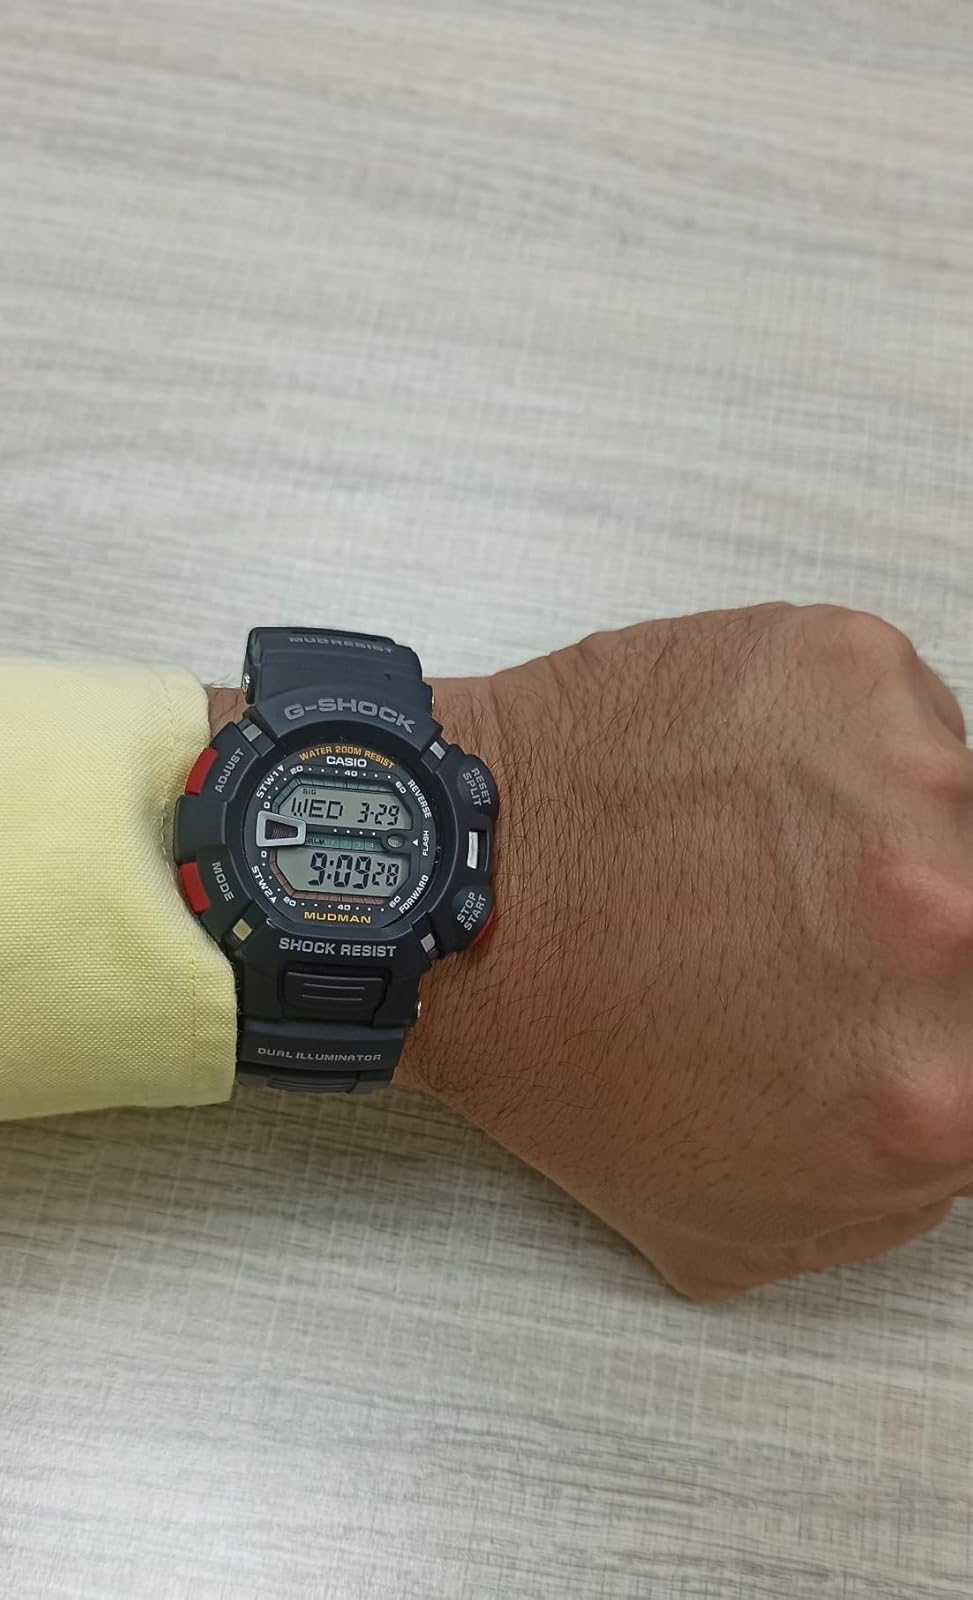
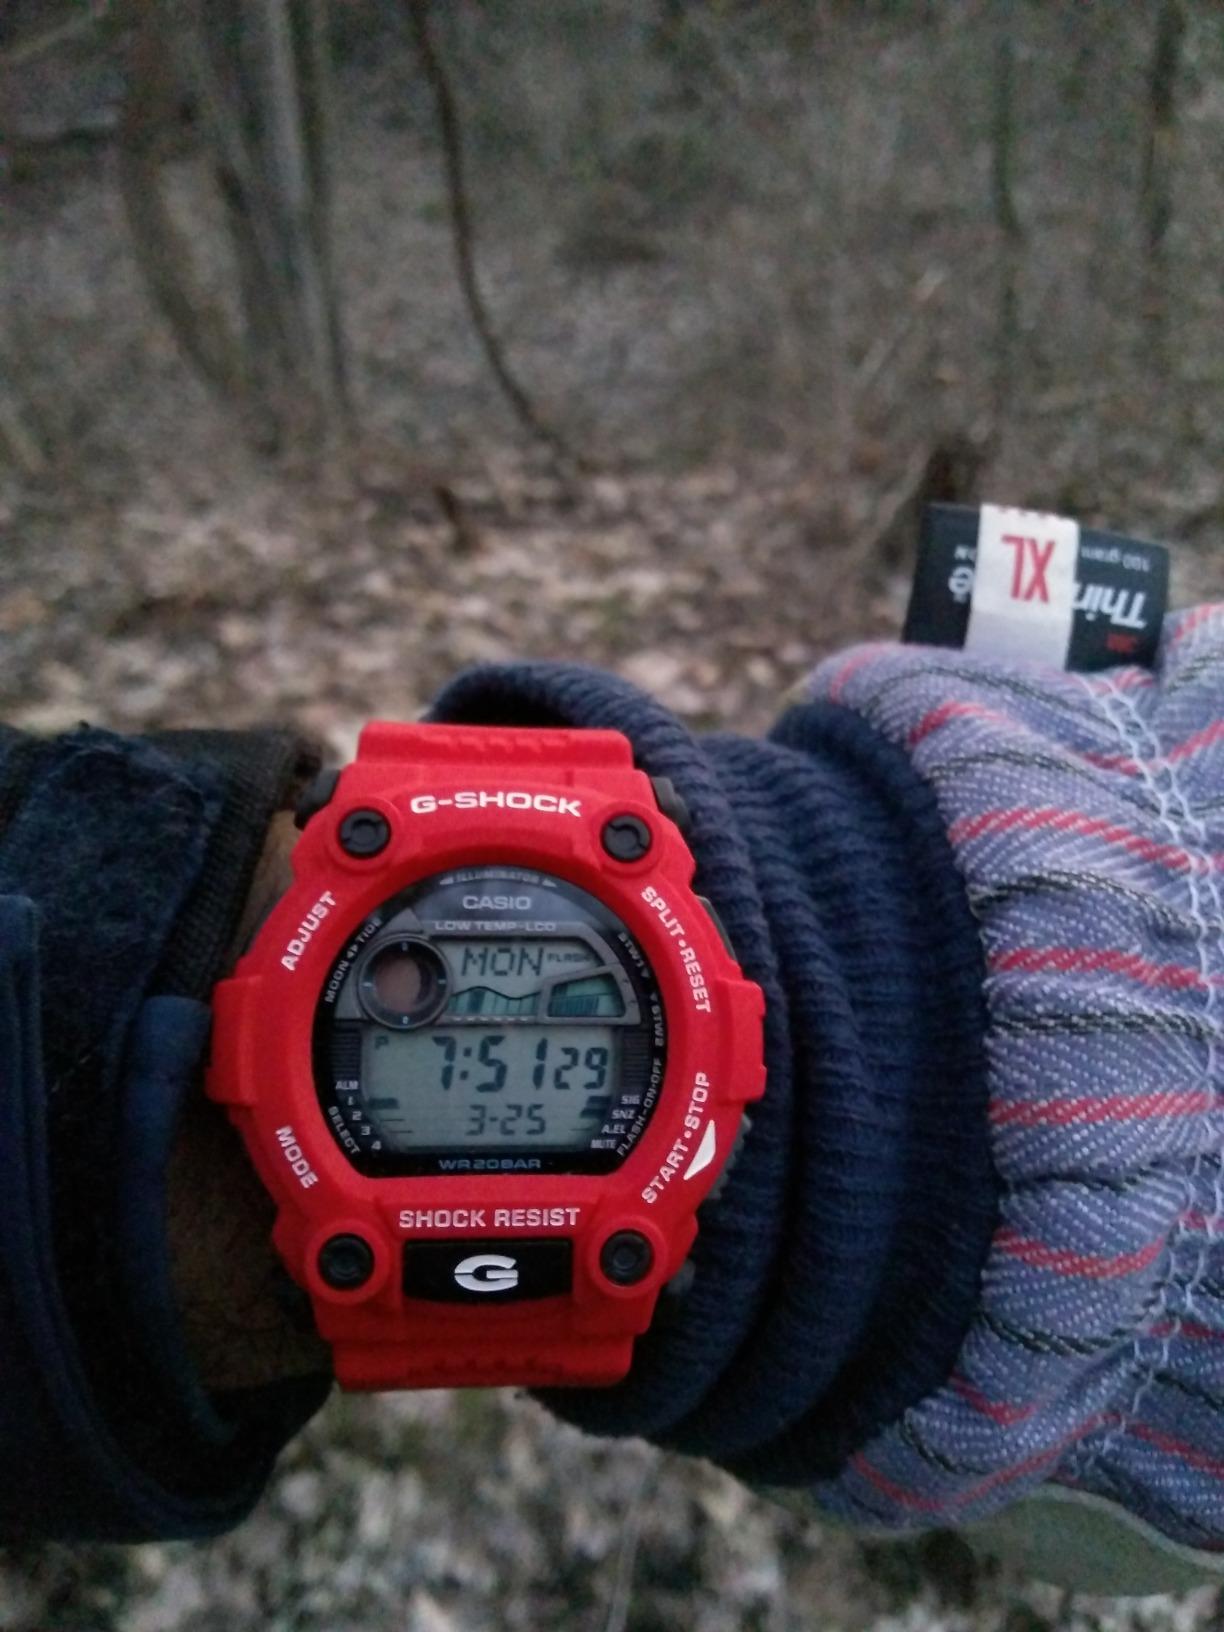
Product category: accessories_watch
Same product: no